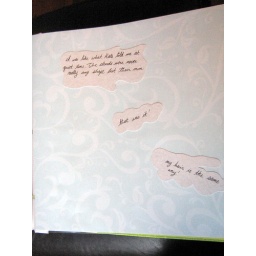
MRU Student Showcase: Two children's books written by students from the ELCC Faculty. This book was written by Lyndsay Peters.